James Valentine (photographer)

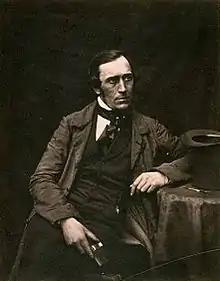
James Valentine, c.1850, portrait likely by Thomas Rodger

James Valentine (12 June 1815 – 19 June 1879) was a Scottish photographer. Valentine's of Dundee produced Scottish topographical views from the 1860s, and later became internationally famous as the producers of picture postcards.